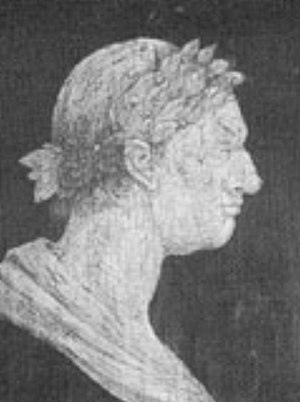
Johan Daniel Berlin
Johan Daniel Berlin var en norsk komponist, organist og stadsmusikant.